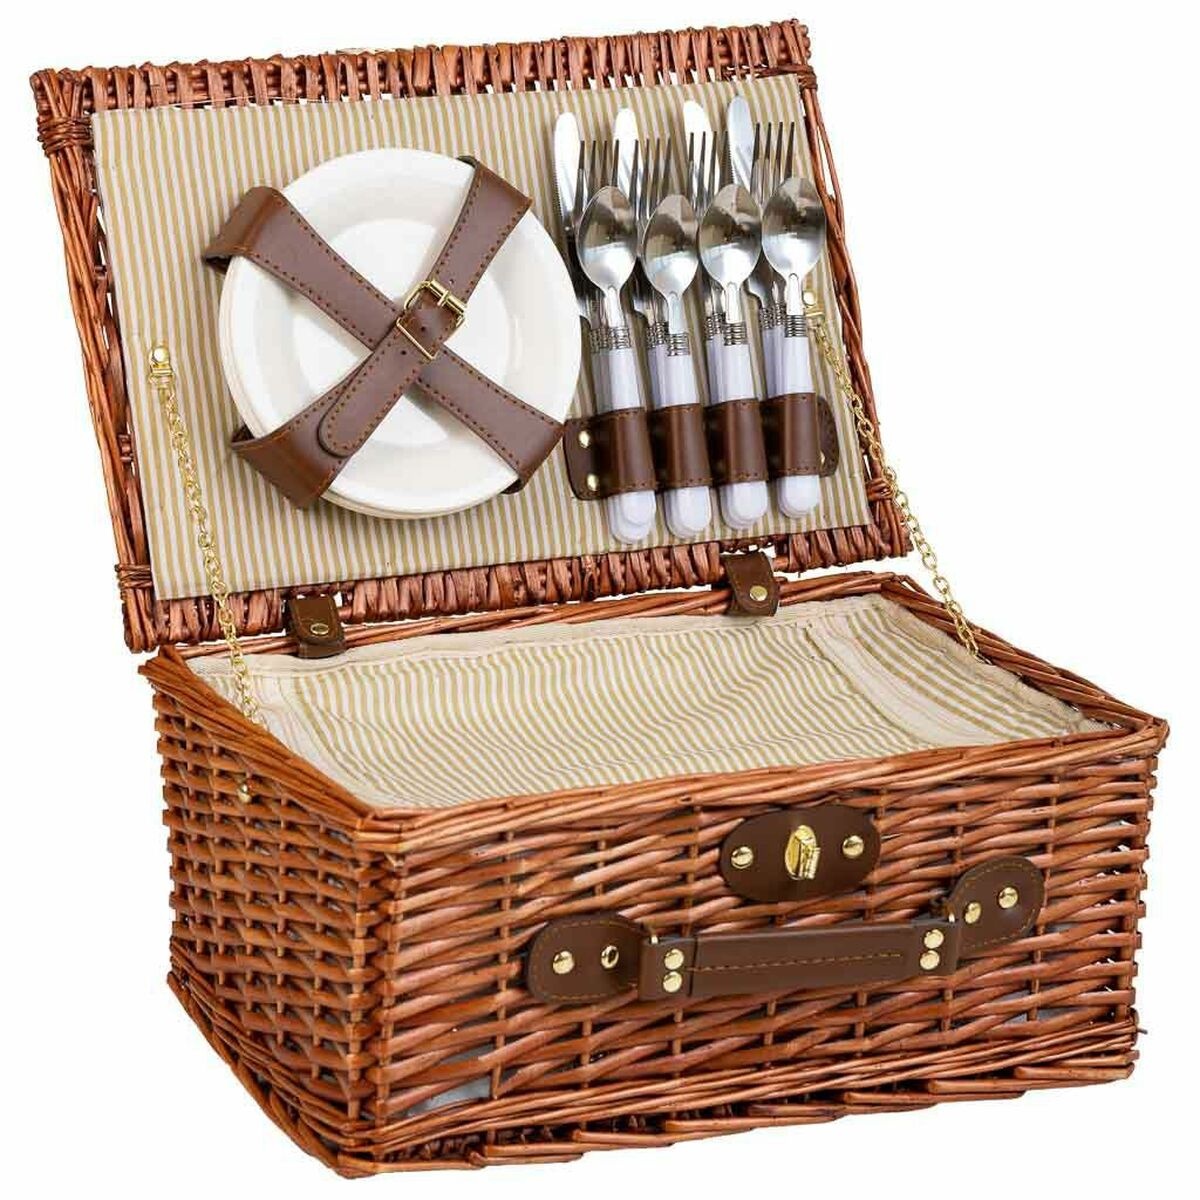
Piknikkurv Alexandra House Living Brun flettet
Hold deg i form og oppdag seksjonens siste nye nyheter for å utføre sport med de beste garantiene! Kjøp Piknikkurv Alexandra House Living Brun flettet til den beste prisen og nyt et sunt liv! Type: Piknikkurv Kapasitet (antall kuverter): 4 Matvarer: 4 Funksjoner: Linjert Med lokk Varmeisolering Innendørskjøler Rengjøring med tørr klut Inkluderer: Kniv x 4 Skjee x 4 Gaffel x 4 Glass x 4 Materialer: flettet Piletre Farge: Brun Mål: ca.: 28 x 20 x 40 cm General Product Safety Regulations information: Alexandra House Living, S.L. C/ Sant Pere, 17 bajo - Aielo de Malferit 46812 (Valencia) 46812 - Aielo de Malferit +34962904106 info@fijalo.com https://fijalo.com/
Brand: Alexandra House Living
Category: Home & Garden > Kitchen & Dining > Food & Beverage Carriers > Picnic Baskets